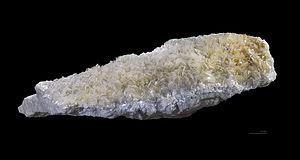
Le talc est une espèce minérale composée de silicate de magnésium doublement hydroxylé de formule Mg₃Si₄O₁₀(OH)₂, pouvant contenir des traces de nickel, de fer, d'aluminium, de calcium, de sodium et d'autres silicates magnésiens comme l'amiante.
L'échelle de Mohs fut inventée en 1812 par le minéralogiste allemand Friedrich Mohs afin de mesurer la dureté des minéraux. Elle est basée sur dix minéraux facilement disponibles.
La carrière de talc de Trimouns est située sur le massif de Tabe dans le département de l'Ariège, en région Occitanie, et est partagée entre les territoires des communes de Lordat, Vernaux, Bestiac et Montségur, sur les pentes Est du pic de Soularac.